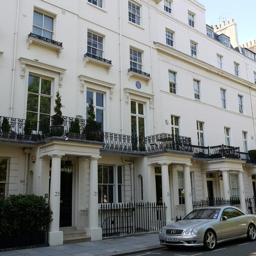
the time home of author or novelist